American popular music

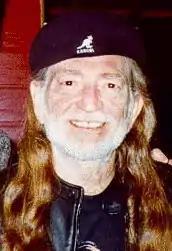
Willie Nelson

Among the first of the major new rock genres of the 1960s was surf, pioneered by Californian Dick Dale. Surf was largely instrumental and guitar-based rock with a distorted and twanging sound, and was associated with the Southern California surfing-based youth culture. Dale had worked with Leo Fender, developing the "Showman amplifier and... the reverberation unit that would give surf music its distinctively fuzzy sound".